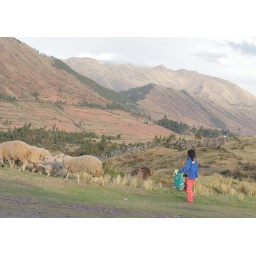
Road scene - girl watches over family sheep